Four Core Genotypes mouse model

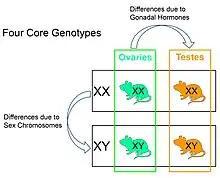
The Four Core Genotypes mouse model produces four types of offspring. Mice with ovaries (green) can have XX or XY sex chromosomes. Mice with testes (orange) can have XX or XY sex chromosomes. A difference in phenotype in mice with different sex chromosomes (XX vs. XY) shows a sex chromosome effect. A difference in phenotype in mice with different type of gonad shows the effects of gonadal hormones.

Four Core Genotypes (FCG) mice are laboratory mice produced by genetic engineering that allow biomedical researchers to determine if a sex difference in phenotype is caused by effects of gonadal hormones or sex chromosome genes. The four genotypes include XX and XY mice with ovaries, and XX and XY mice with testes. The comparison of XX and XY mice with the same type of gonad reveals sex differences in phenotypes that are caused by sex chromosome genes. The comparison of mice with different gonads but the same sex chromosomes reveals sex differences in phenotypes that are caused by gonadal hormones.